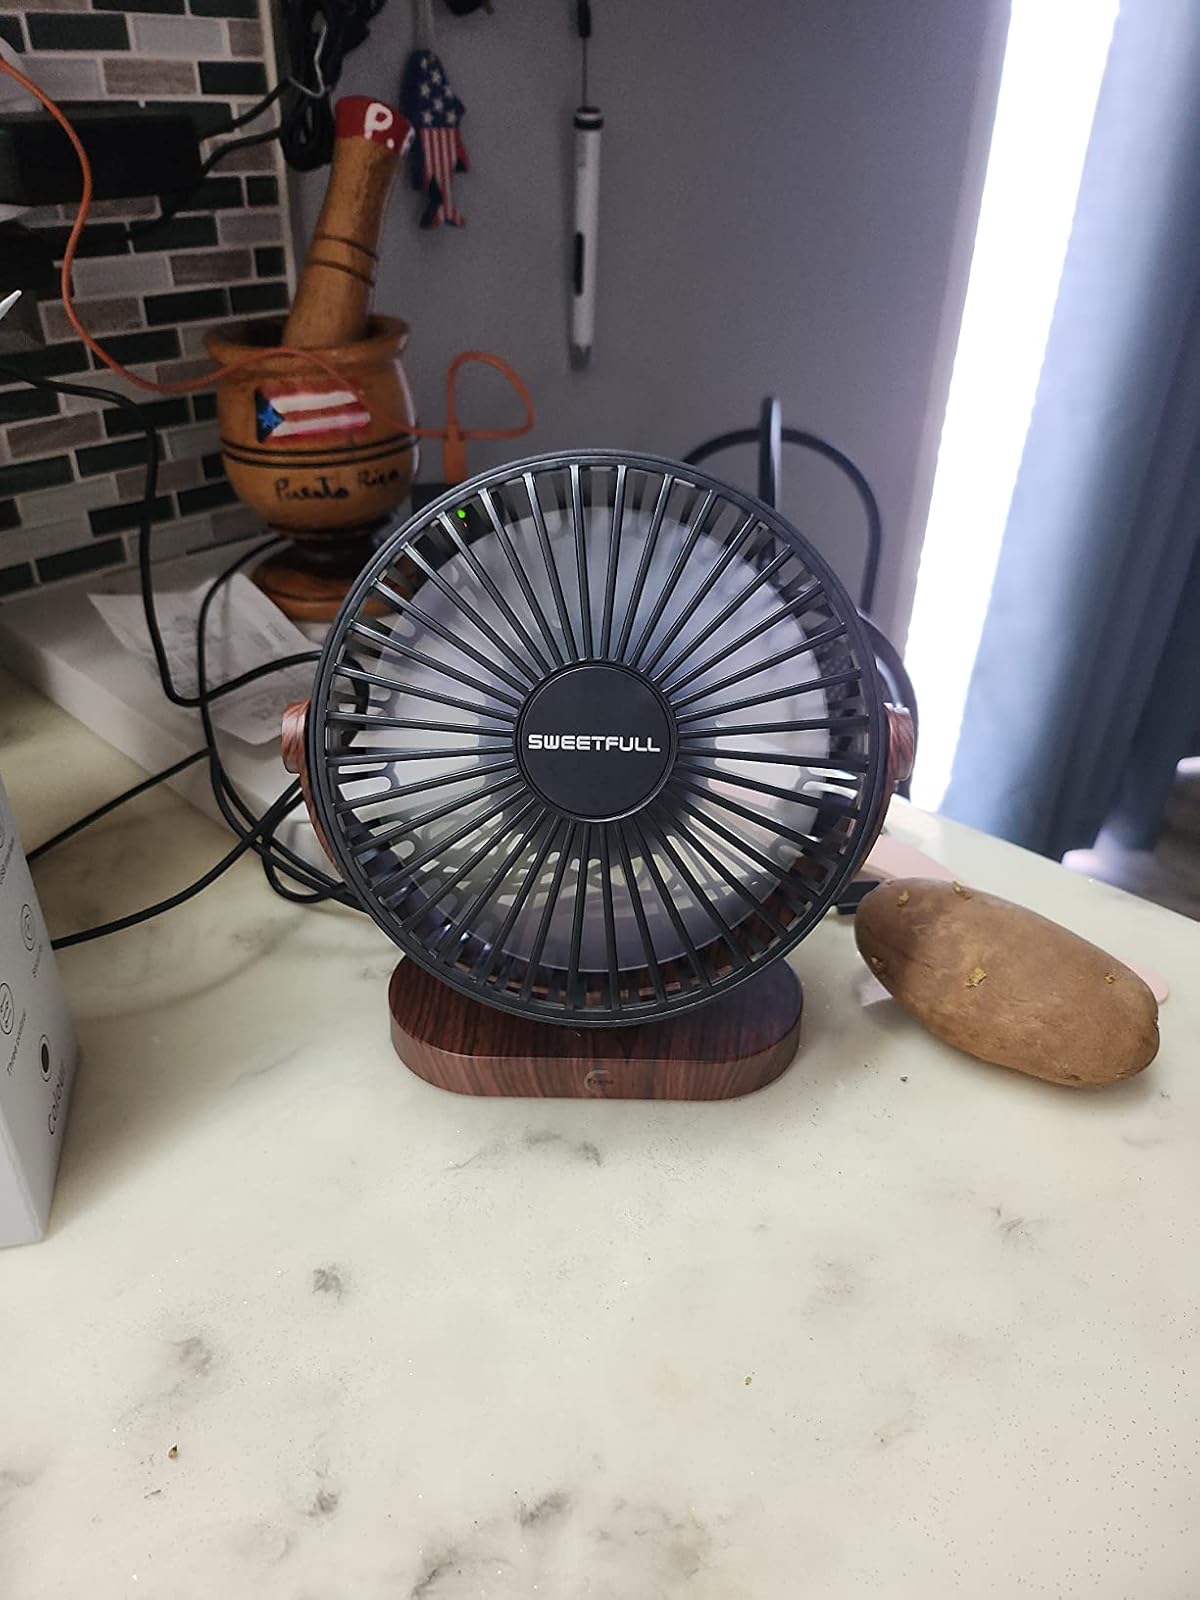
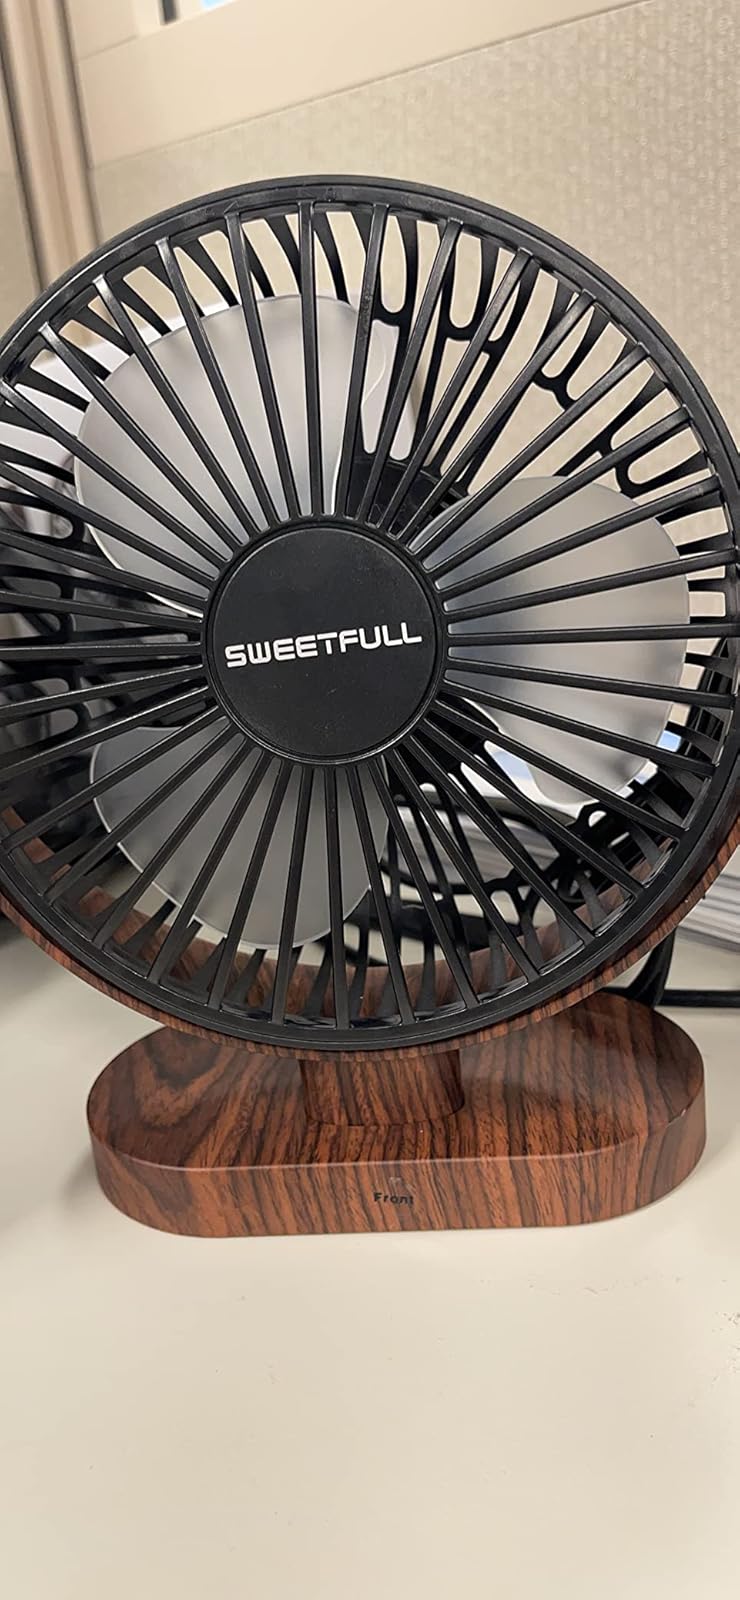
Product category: fan
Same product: yes